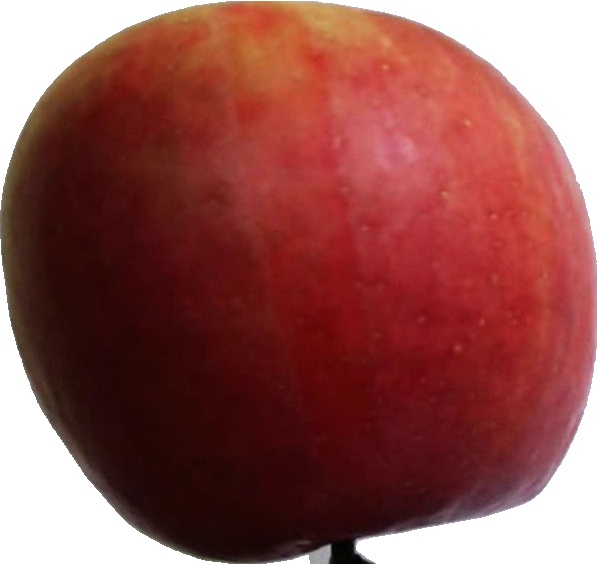
Label: apple_crimson_snow_1